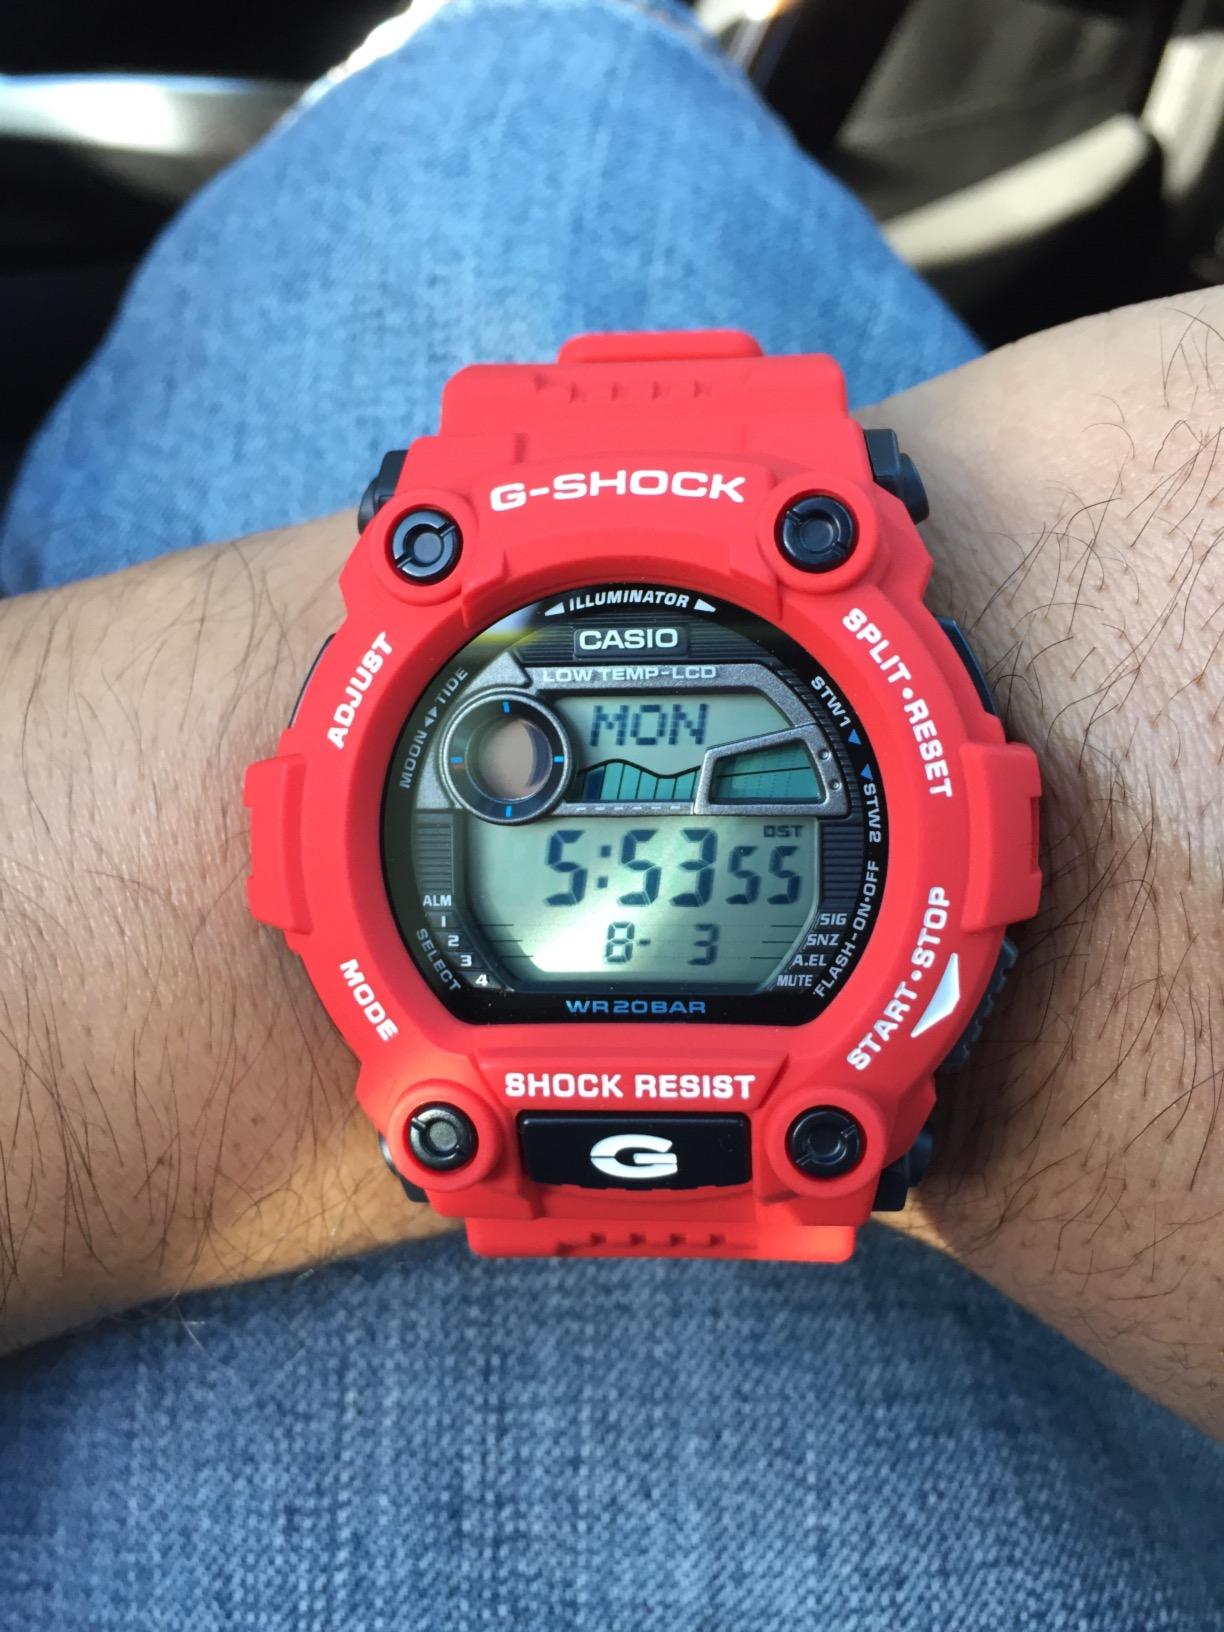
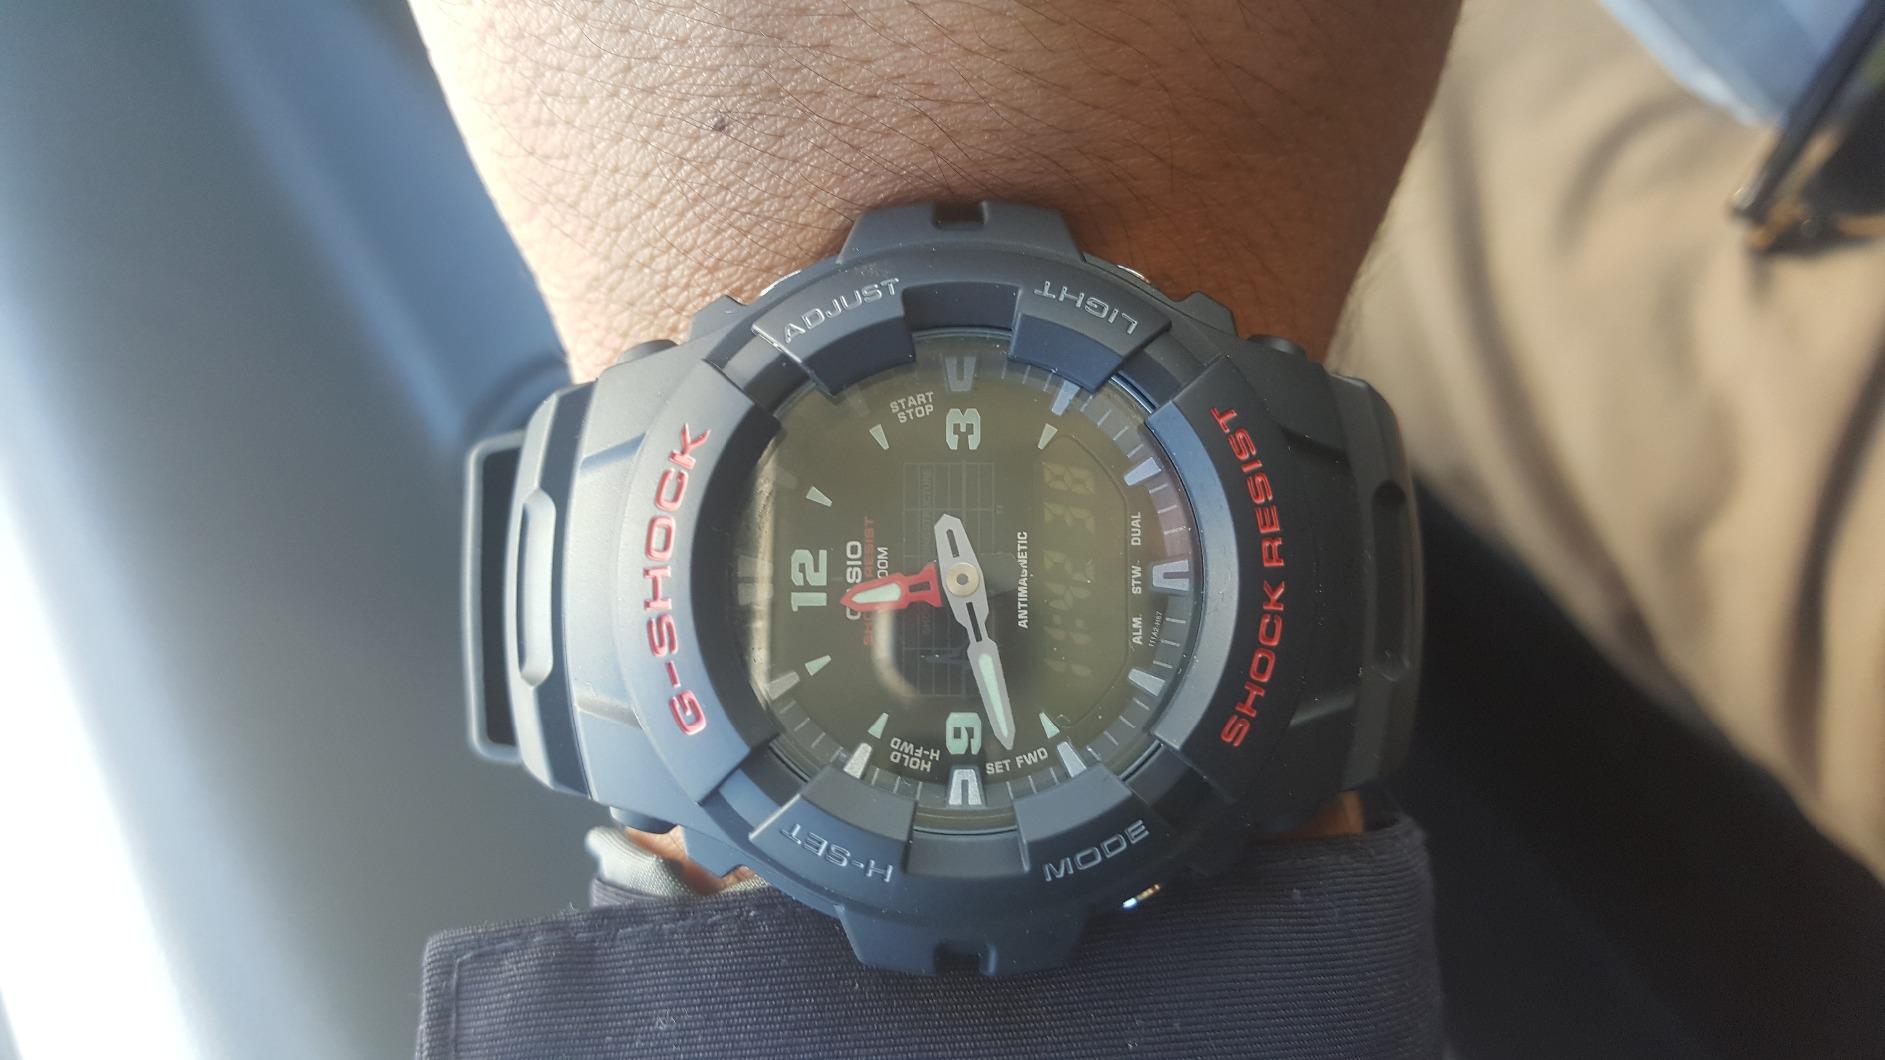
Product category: accessories_watch
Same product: no